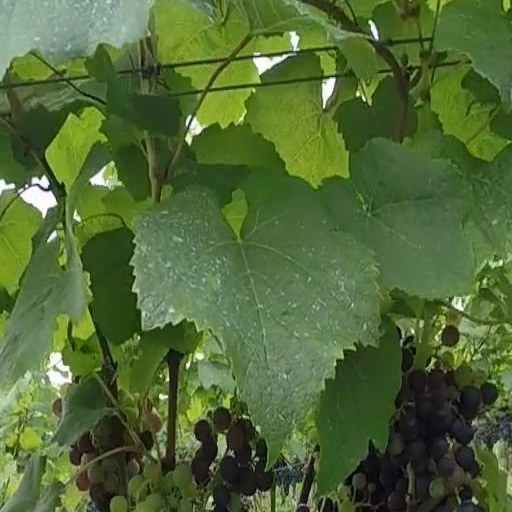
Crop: grape